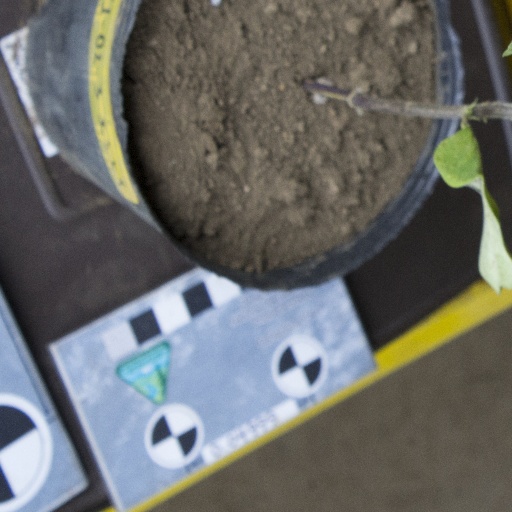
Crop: soybean